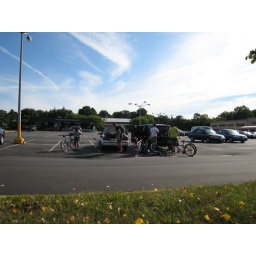
putting the bikes back on the cars after biking up and down 25 in li wine country